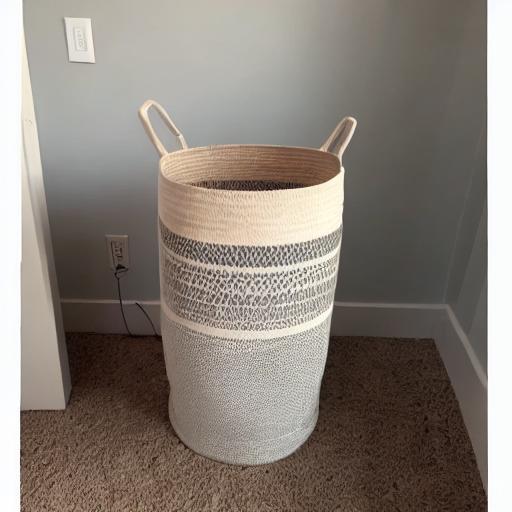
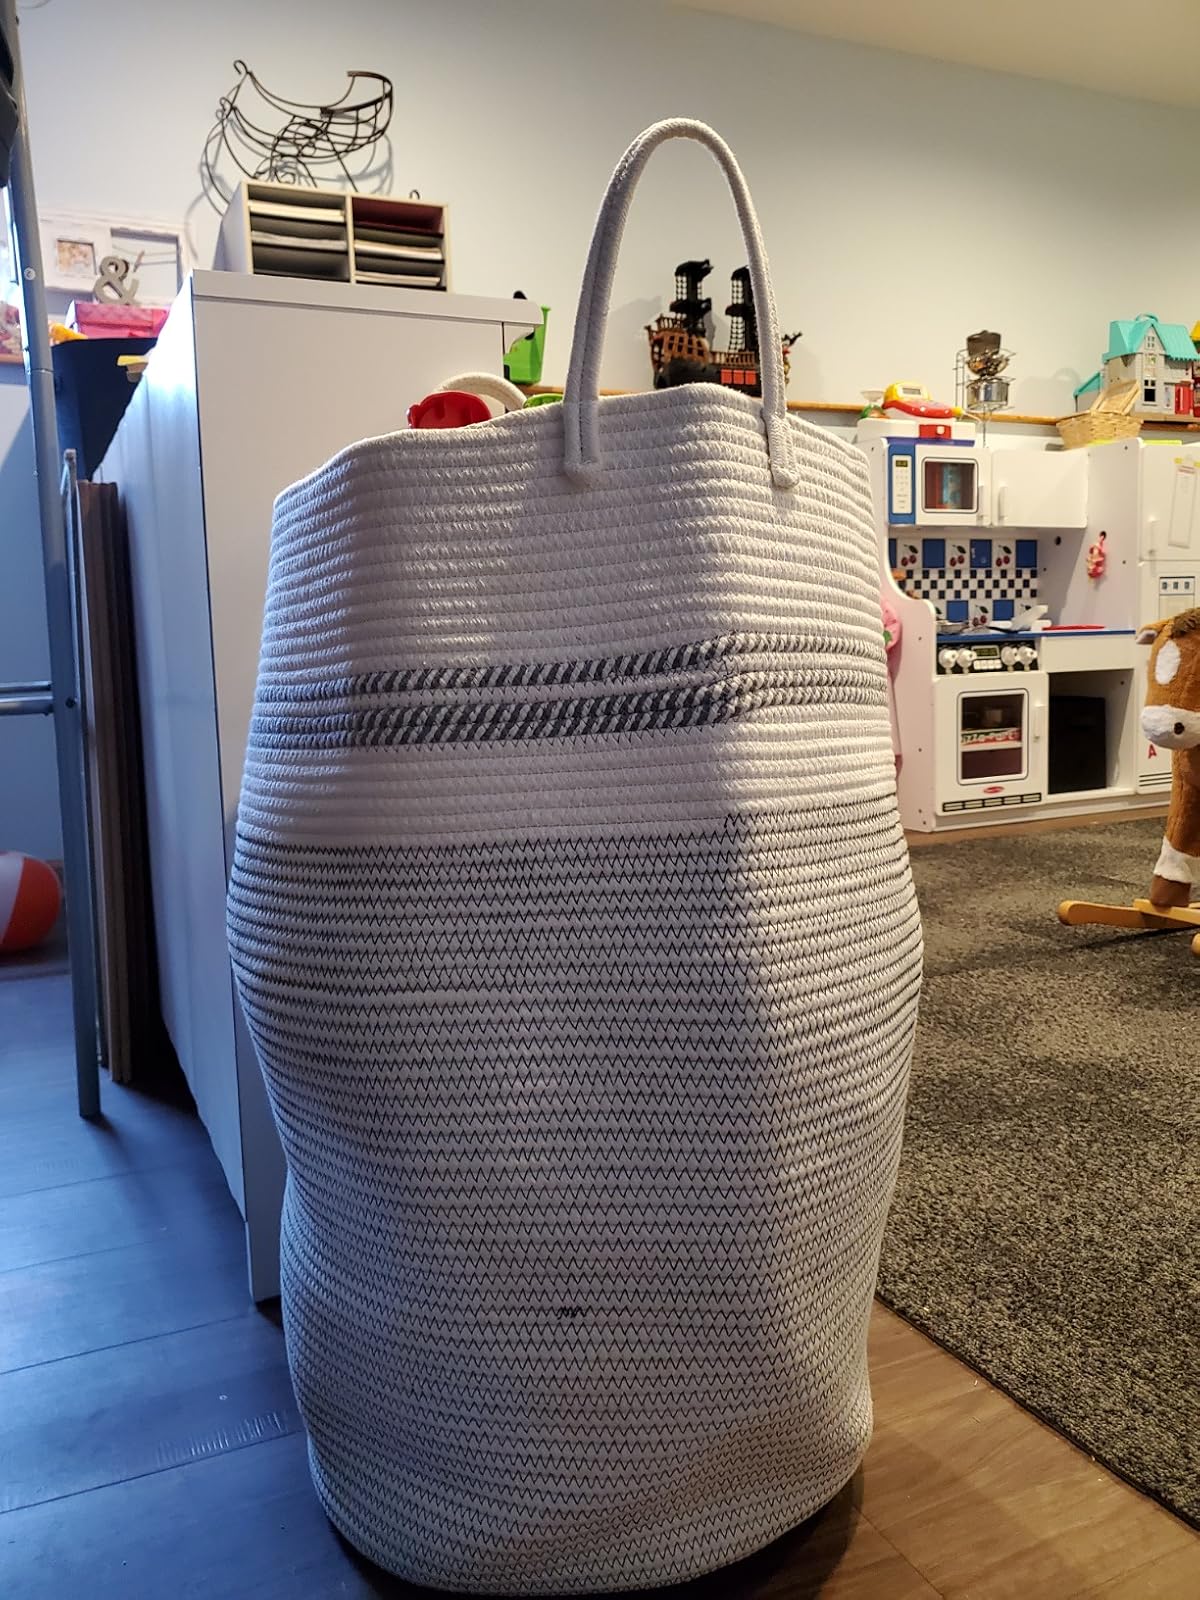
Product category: items_hamper
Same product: no